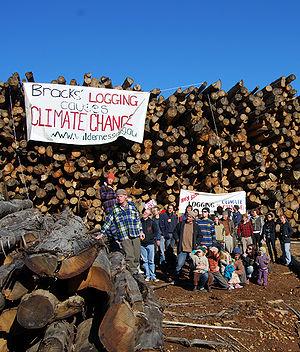
Des manifestants posent pour une photo à l'occasion de la Journée mondiale de l'environnement devant un stock de grumes dans les Central Highlands, dans l'état de Victoria, en Australie. Sur les banderoles on peut lire: ""Les coupes claires de Steve Bracks (1er ministre australien) causent le changement climatique"" et ""Hé Bracks, coupes = changement climatique, www.wilderness.org.au""."